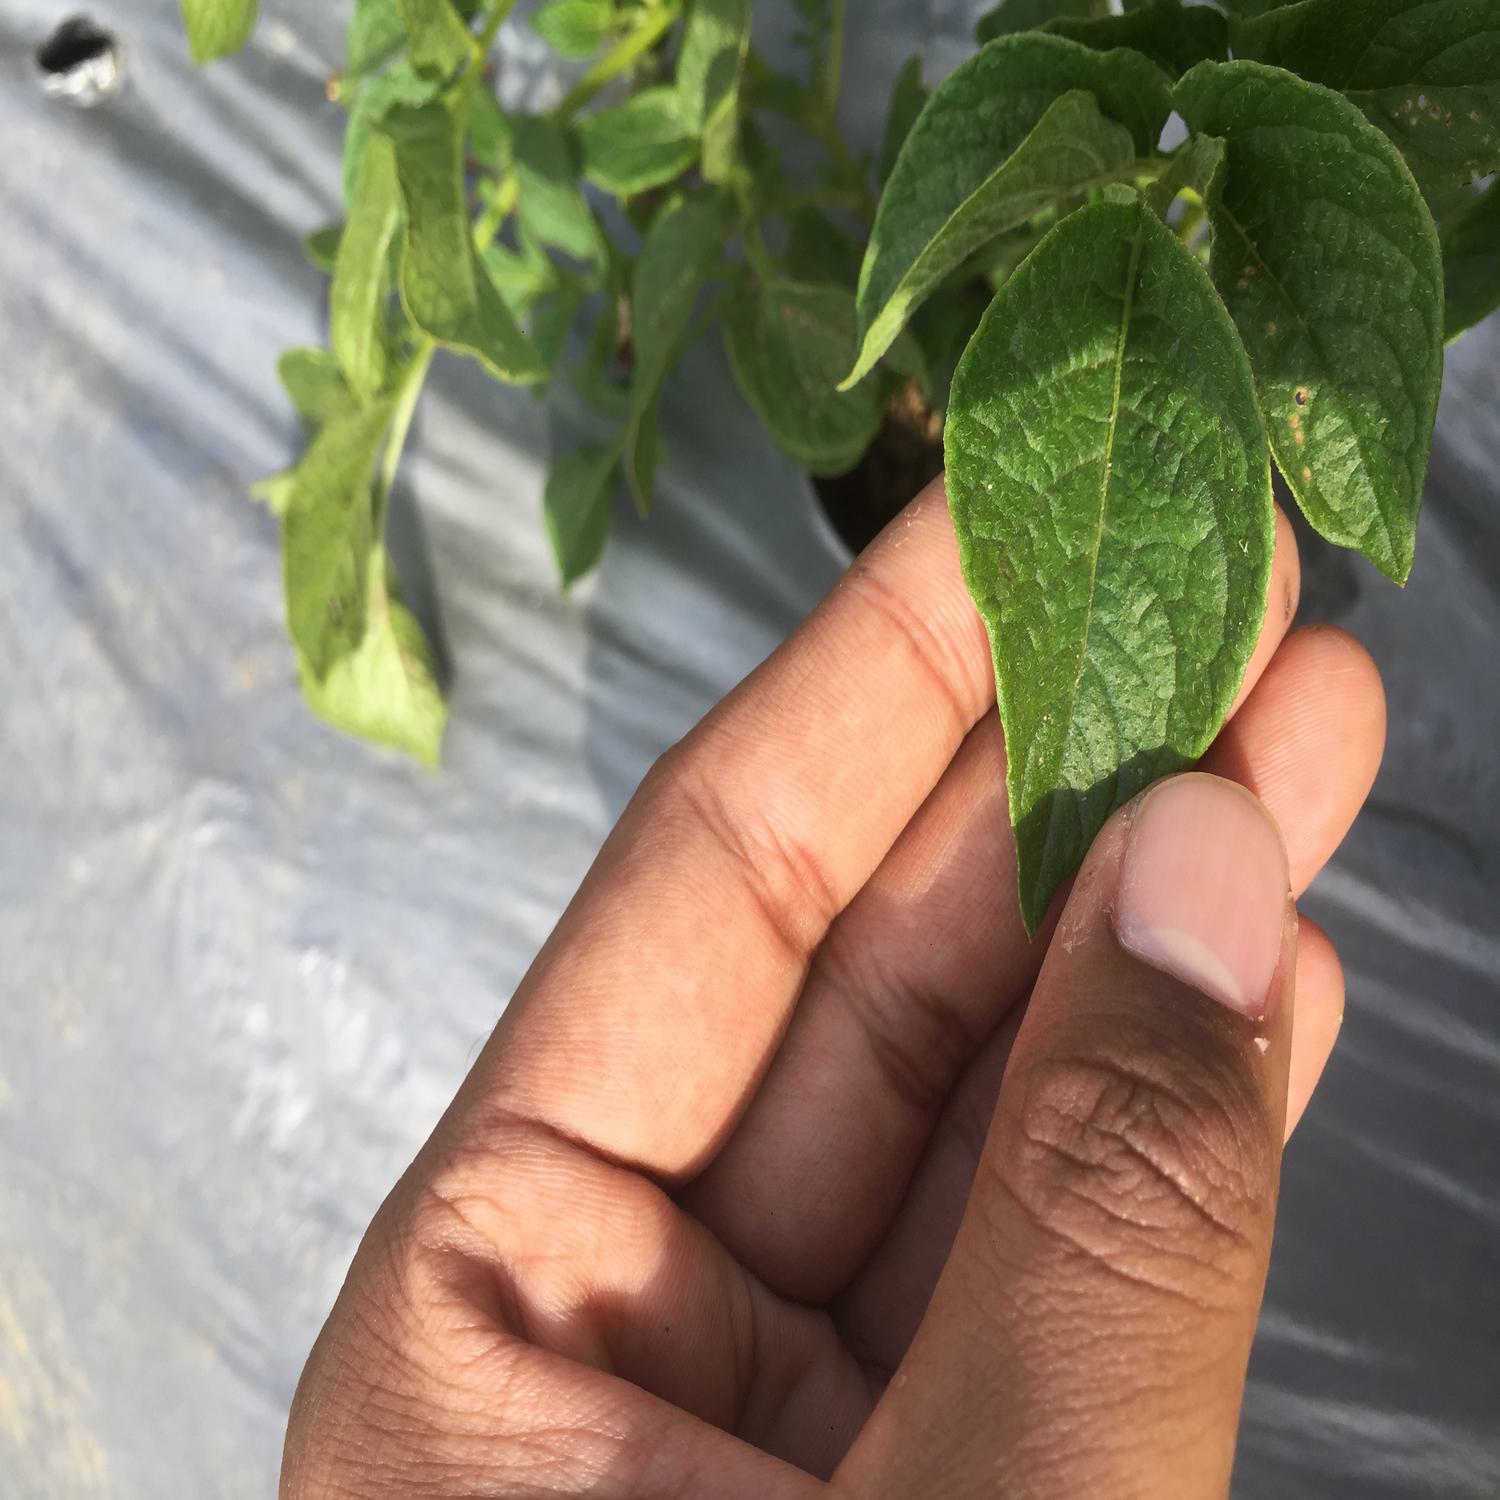
Etiqueta: Virus